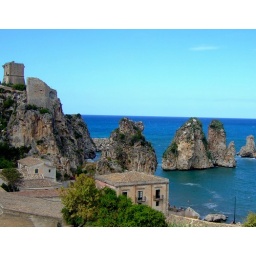
031 Tonnara and faraglioni rock towers in Scopello, Sicily